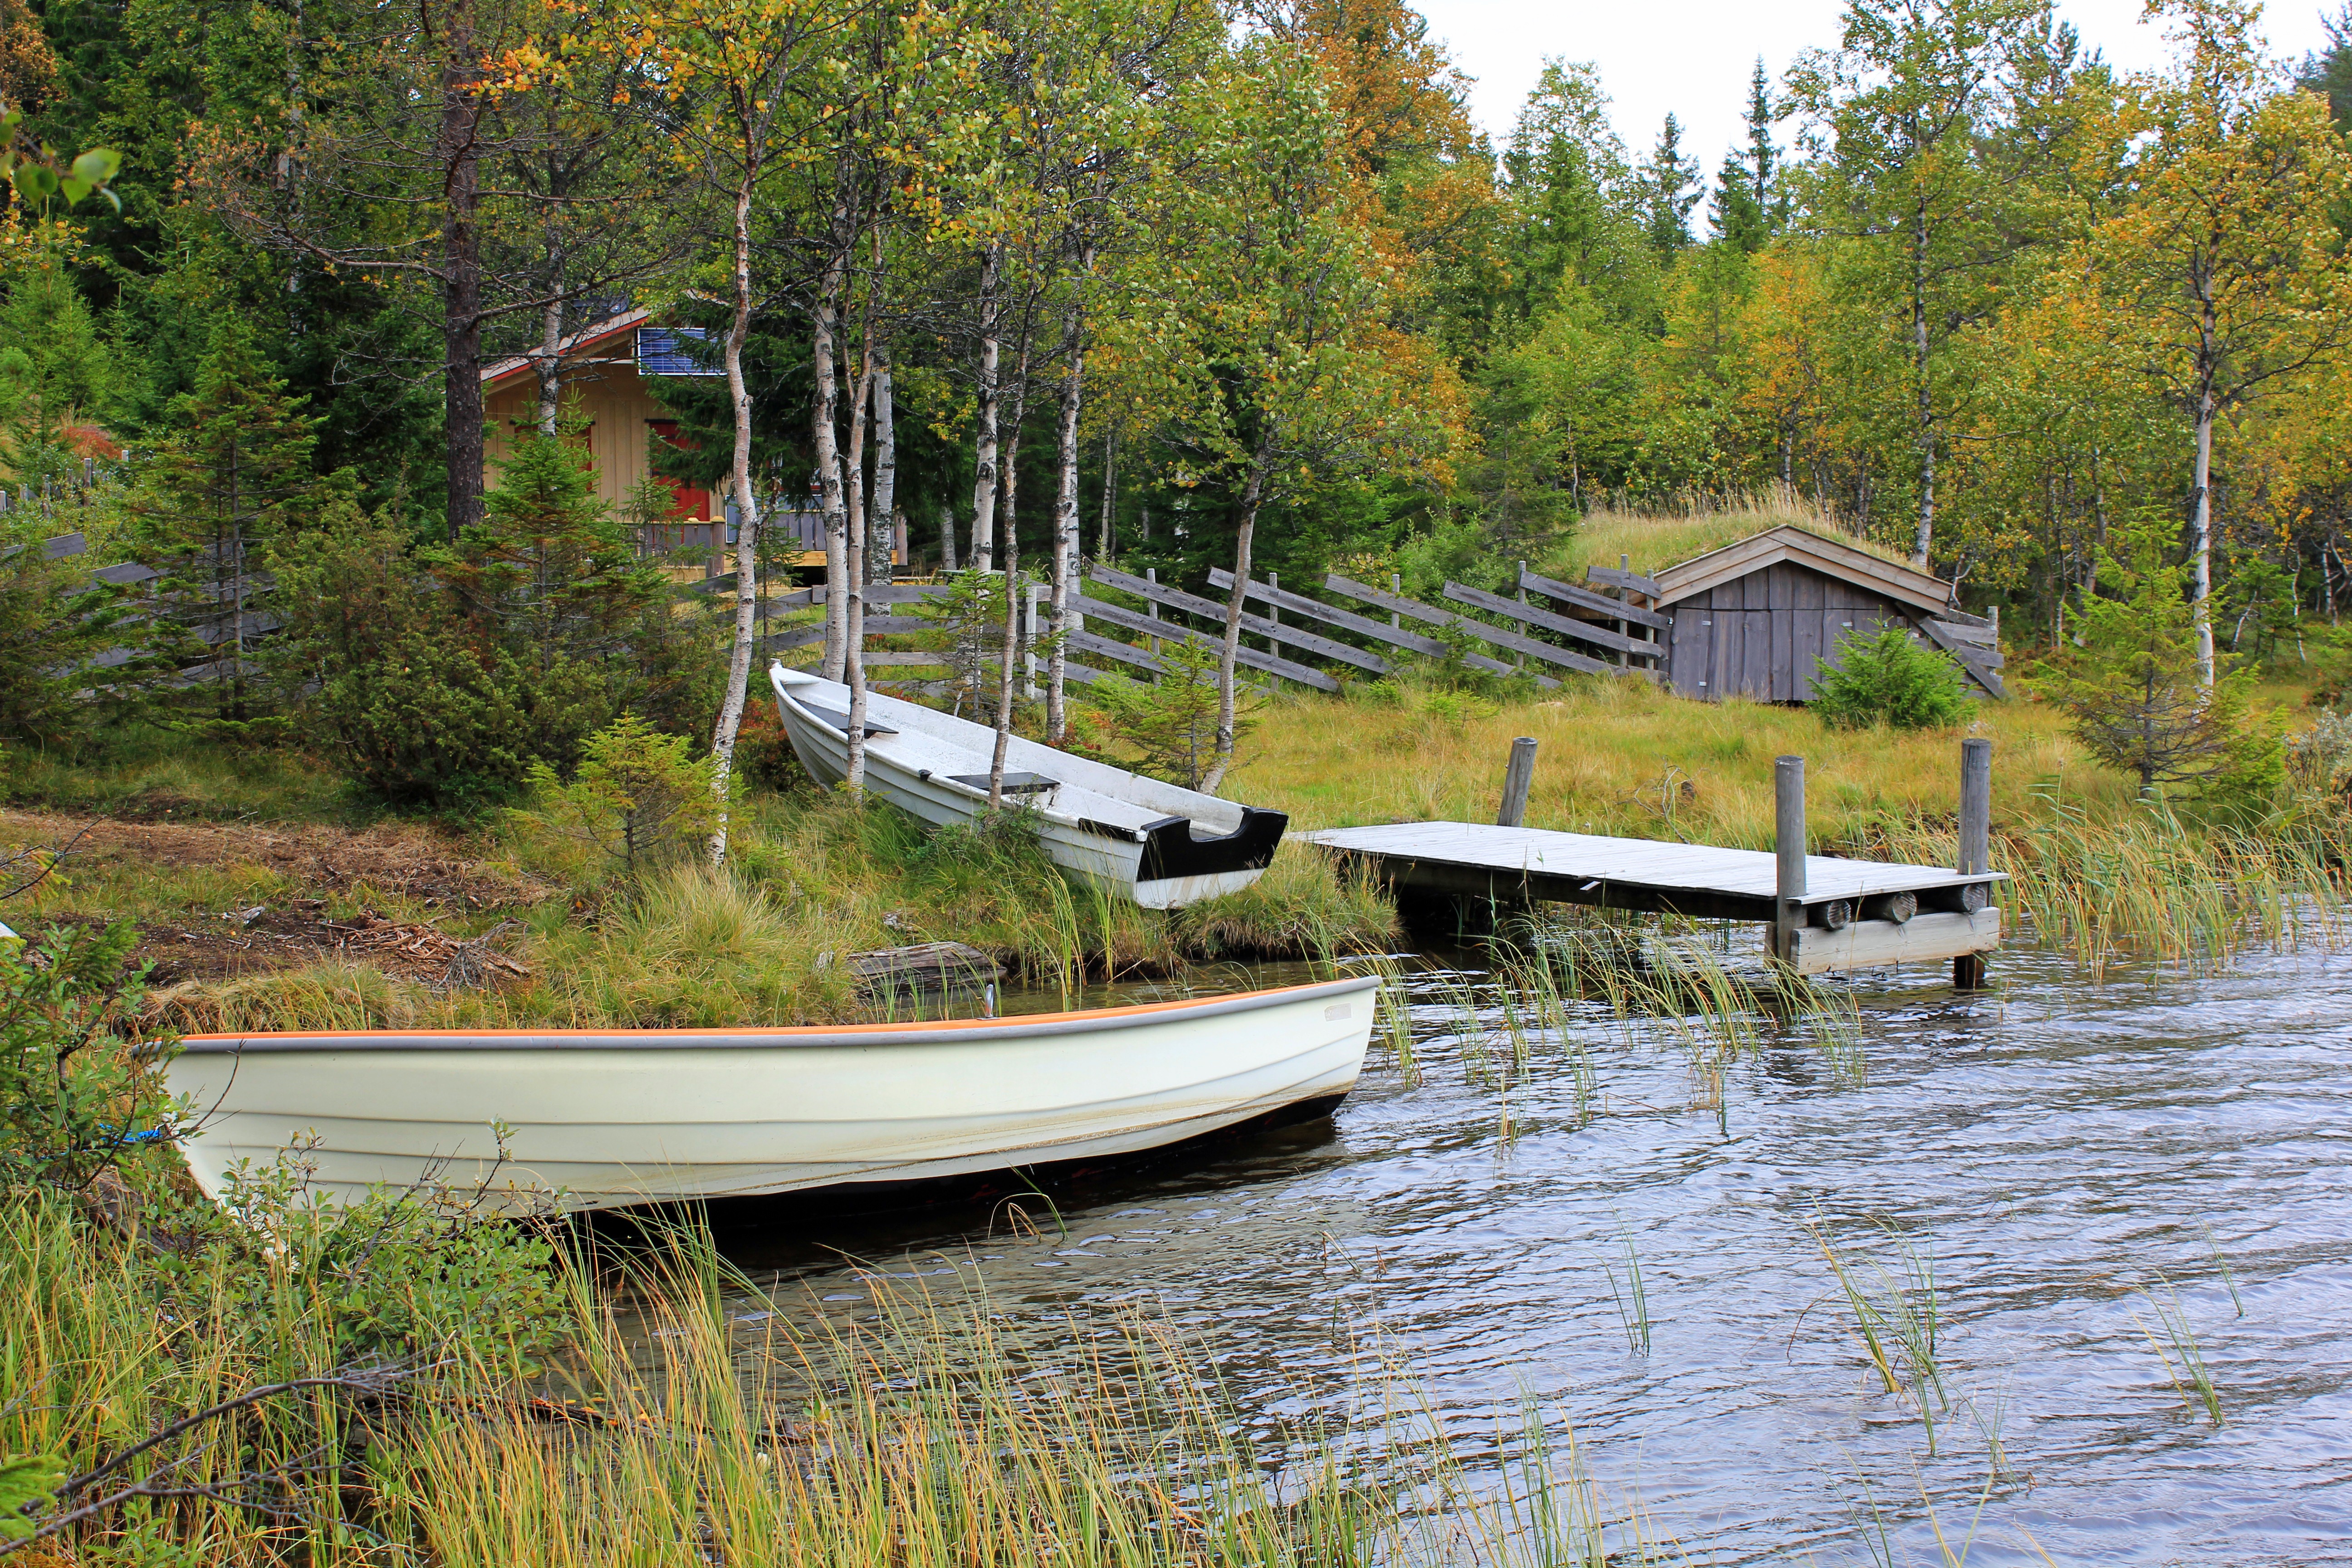
water, nature, forest, dock, boat, countryside, house, fall, lake, home, pier, river, country, canoe, vehicle, autumn, waterway, trees, outside, boating, boats, watercraft, norway, watercraft rowing, bayou